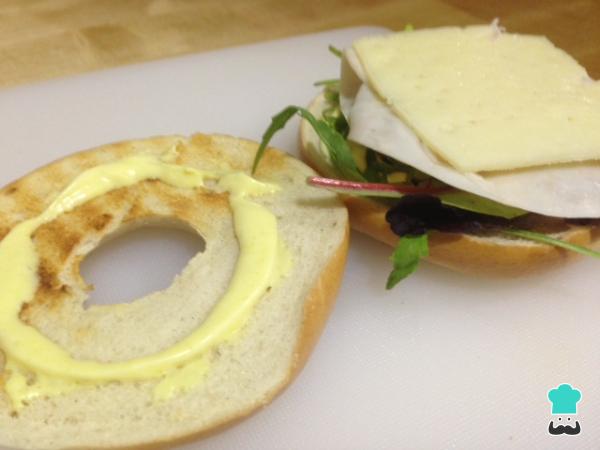
Colocamos el jamón dulce y el queso sobre las lechugas. Si os apetece que se derrita el queso, podéis pasar el jamón y el queso ligeramente por la plancha.